Plane Stupid

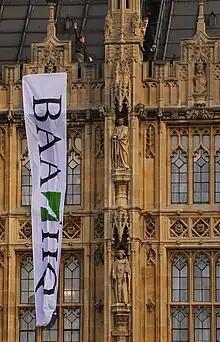
Protesters on the roof of the Palace of Westminster

Plane Stupid is a UK-focused group of environmental protesters who state their aim as wanting to see an end to airport expansion for what it sees as "unnecessary and unsustainable" flights. It is a loose association of autonomous regional groups, and is funded by donations.